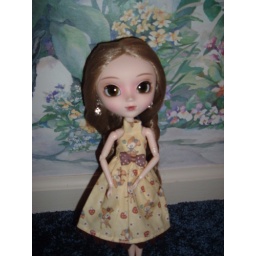
Very cute Bambi dress by Fairywings60, she is very talented : )